Princeton School of Public and International Affairs

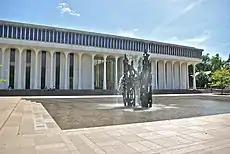
Robertson Hall with James FitzGerald's "Fountain of Freedom" in the foreground

In 1961, Charles '26 and Marie Robertson provided a gift to expand the graduate school. Their gift funded the construction of the School's current home, designed by Minoru Yamasaki, who also designed New York's original World Trade Center. To the north of the building is James FitzGerald's "Fountain of Freedom" (1966), colloquially the "SPIA fountain". "Before construction could begin [on Robertson], the building that had housed the School since 1952, then called Woodrow Wilson School Annex, had to be relocated." In May after two months of preparation, "the 3-story, L-shaped, 7,000,000-pound building was moved 296 feet in 12 hours by 38 men and 9 hydraulic jacks..." The Annex, renamed Corwin Hall, subsequently housed the department of political science and Center of International Studies. The new structure, completed in the fall of 1965, was originally named Woodrow Wilson Hall, but was "renamed Robertson Hall in 1988 to honor its benefactors" and as President Goheen characterized upon its completion, was "a fit embodiment and expression of the high aspiration we hold for the [SPIA]."